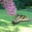
Label: butterfly